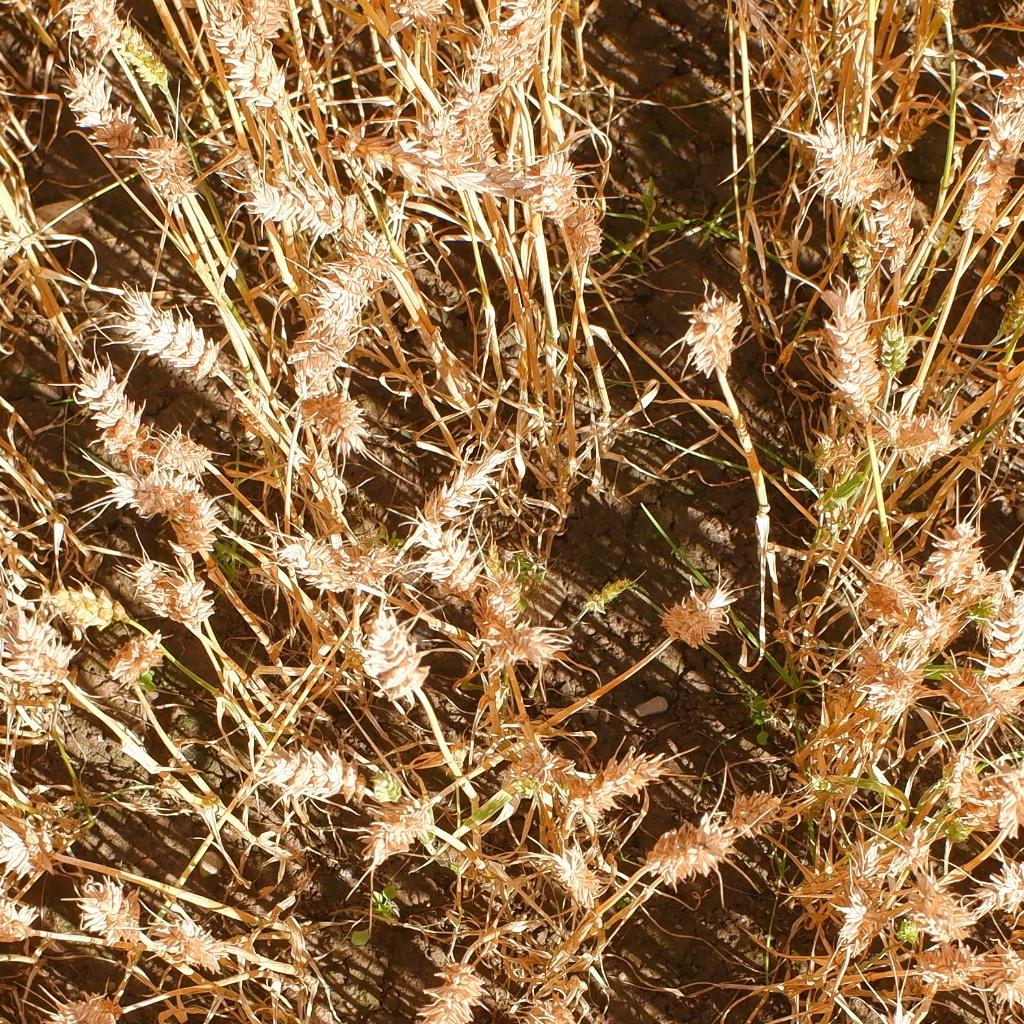
Country: Norway
Location: NMBU
Wheat development stage: Filling